Francis Rule

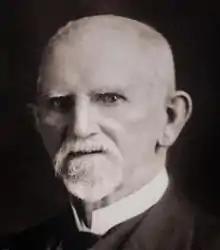

Francis Rule (1835 – 24 June 1925) was a Cornish miner who moved to Mexico and became immensely wealthy by using pumping equipment to explore previously flooded and abandoned mines. He found and exploited rich seams of silver and use the funds to form various mining companies.